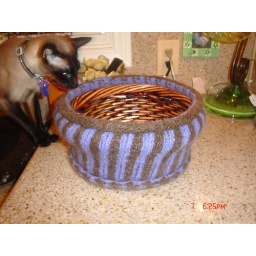
my cats sleep in all my knitted bowls